Viking art

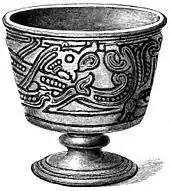
Gorm's Cup, from the barrow of Gorm the Old at Jelling.

The Jellinge Style is a phase of Scandinavian animal art during the late 10th century. Bridging the earlier Borre style with the later Mammen style. The style is characterized by markedly ribbon -like stylized animal motifs and often band-shaped bodies of animals. It was originally applied to a complex of objects in Jelling, Denmark, such as Gorm's Cup (by King Gorm) and Harald Bluetooth's great runestone, but more recently the style is included in the Mammen style.